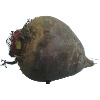
Label: beetroot